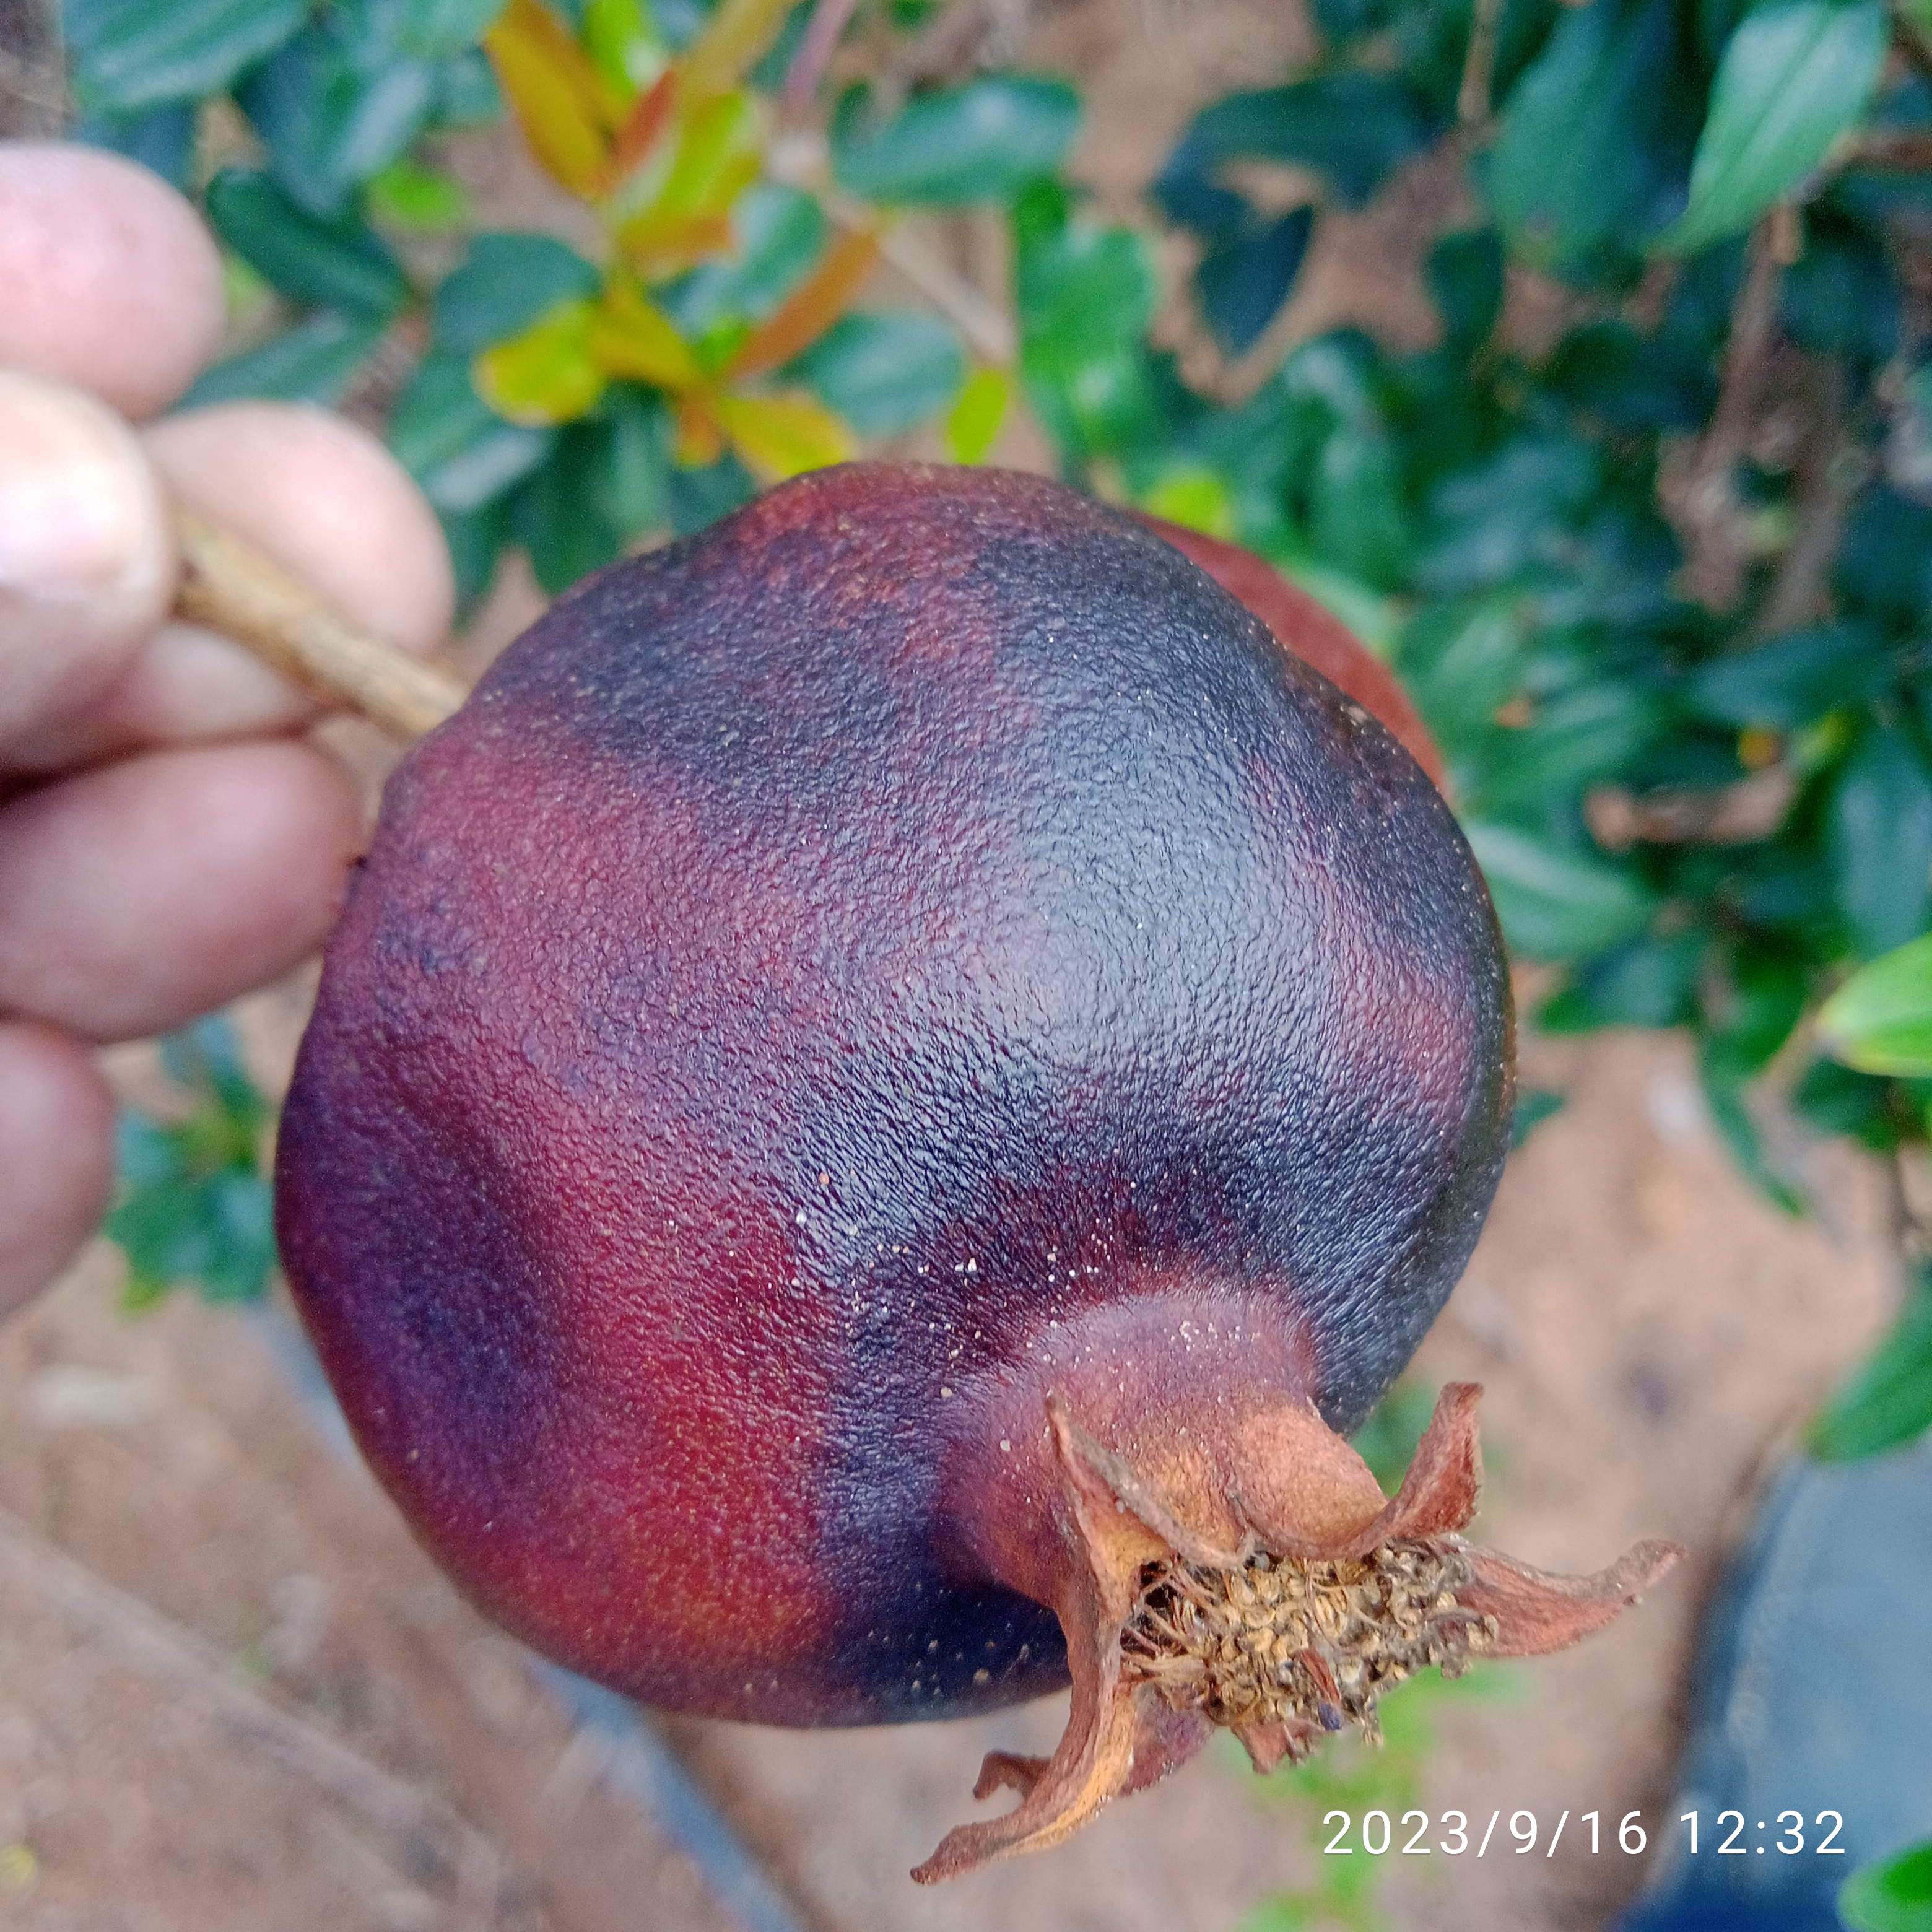
Label: Alternaria